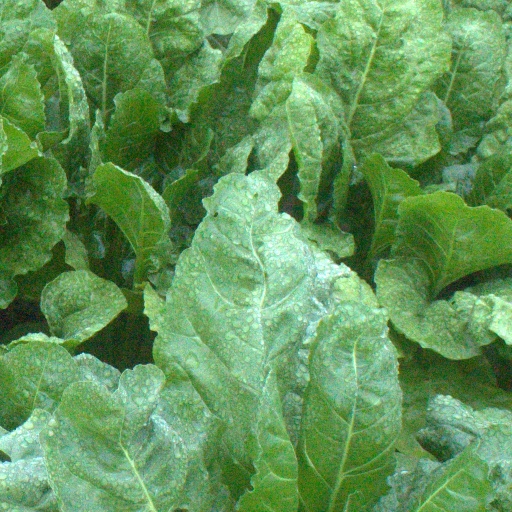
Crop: sugar beet